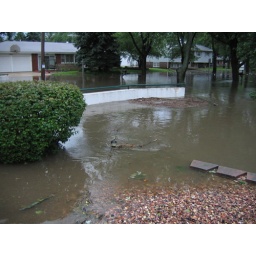
The white part is the bridge that goes over the drainage ditch.